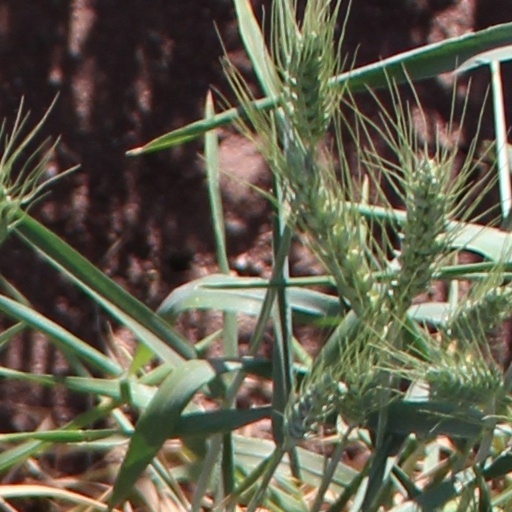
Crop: wheat